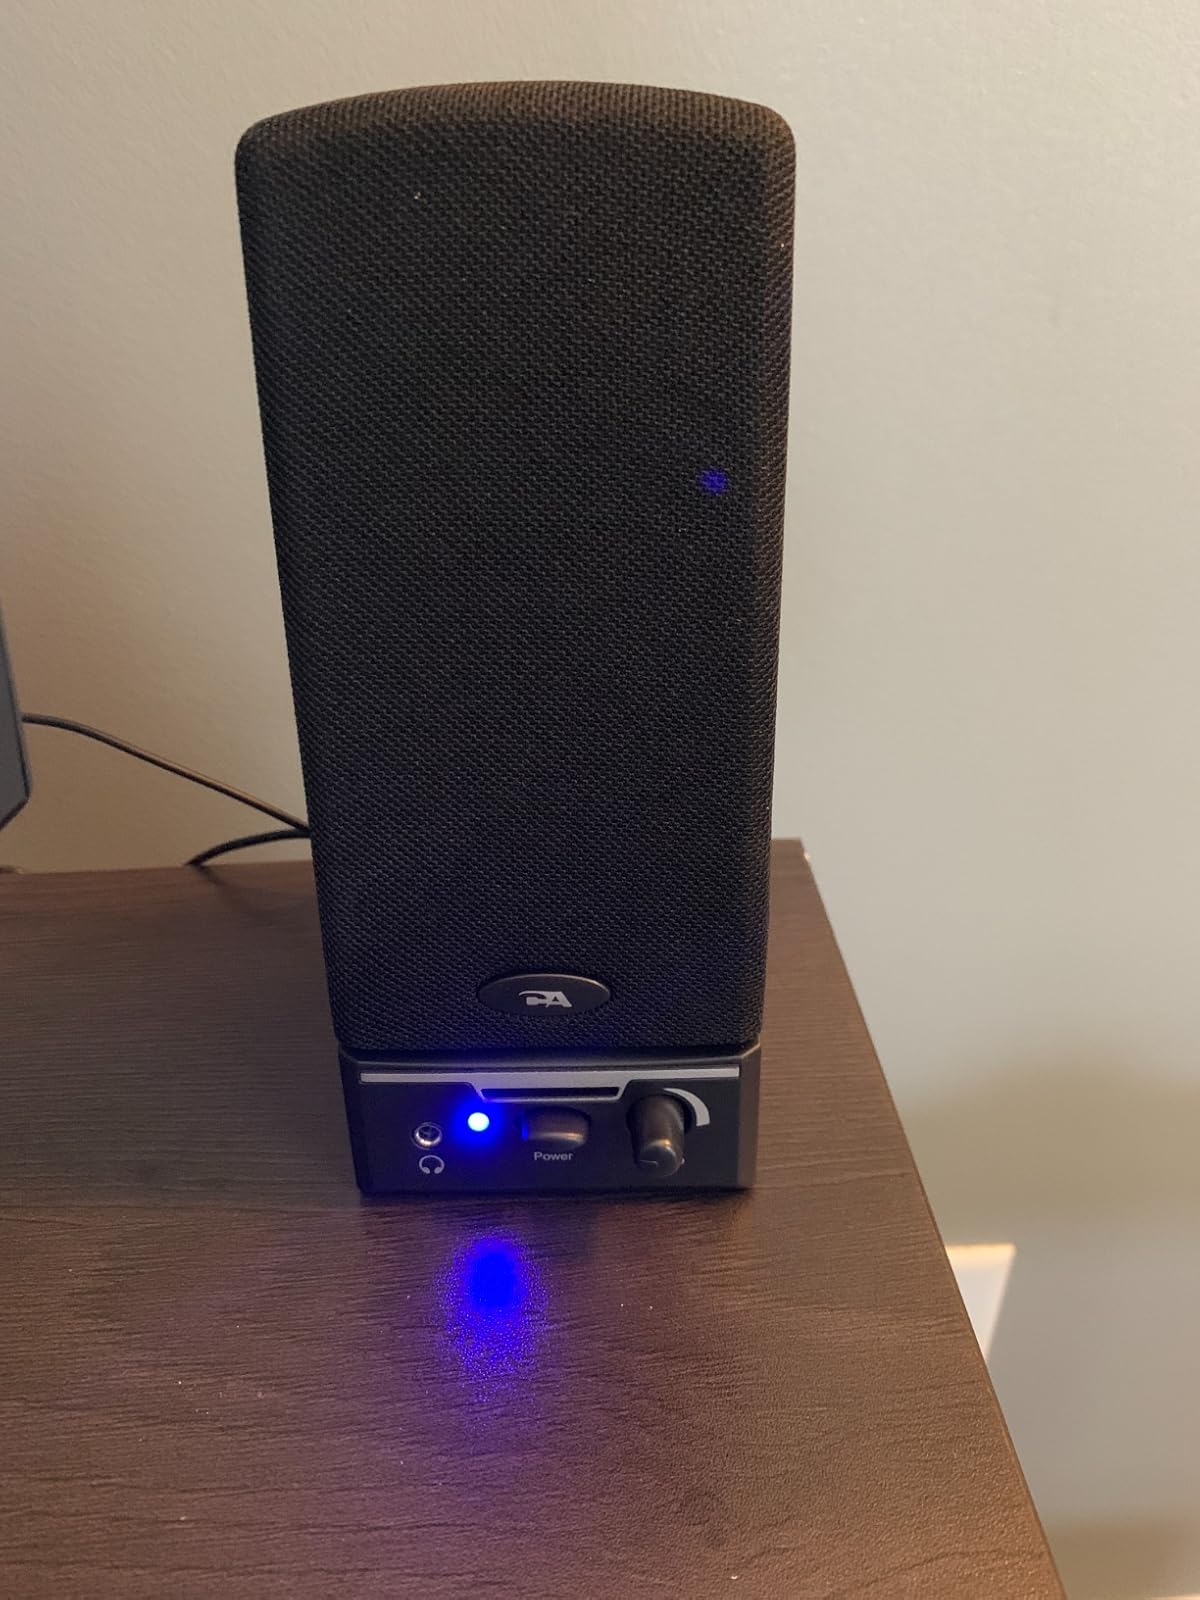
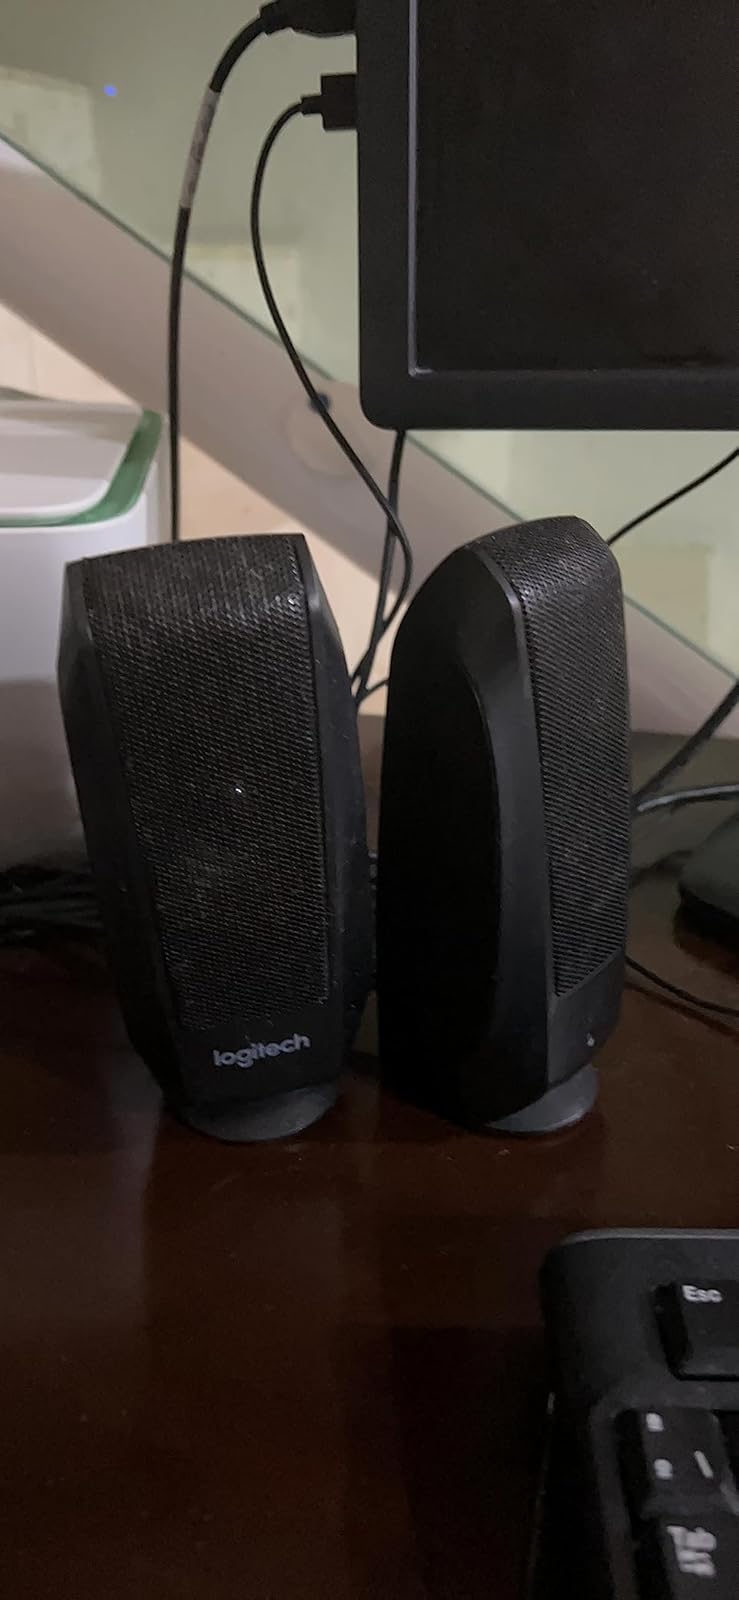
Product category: speaker
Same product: no